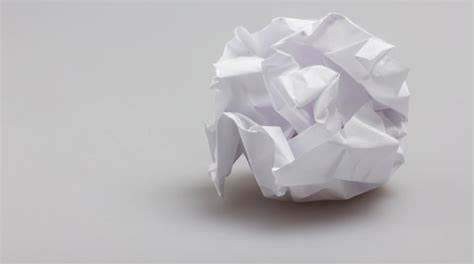
Waste category: paper